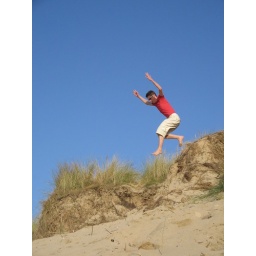
One of a series of people jumping off of sand dunes in Cornwall.Phil Bateman is the subject in this case.